Alagna Valsesia

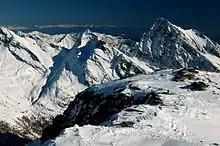
Tagliaferro from passo dei Salati

Alagna Valsesia (Walser German: "Im Land", Piedmontese: "Alagna", Valsesiano: "Lagna") is a "comune" and small village high in the Valsesia alpine valley in the province of Vercelli, Piedmont, northern Italy, a UNESCO World heritage site since 2013. It is a tourist place for mountaineering and winter sports, and it is internationally renowned for the freeride off-piste skiing. It is also the traditional starting point for the Margherita Hut climb, at above sea level, the highest building in Europe. It was originally settled by Walser at the beginning of the 12th century. It is located at an elevation of just south of the Monte Rosa, elevation (the second tallest peak in the Alps); It is very close to Milan and to the international Milan–Malpensa Airport.